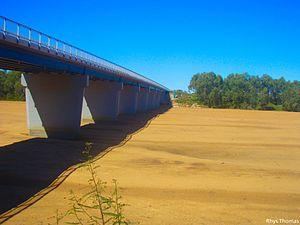
Le Gascoyne est, avec ses 760 km de long, le plus long fleuve d'Australie-Occidentale. Il prend sa source à Wilgoona Hill à 514 m d'altitude à l'ouest de la chaîne Robinson dans le désert de Gibson et se jette dans la baie Shark dans l'Océan Indien à Carnarvon. Il est rejoint par son affluent le Lyon long de 561 km à environ 160 km en amont de son emboucure et, ensemble, ils drainent un bassin versant de 68 326 km². Cette zone se situe entièrement à l'est de la chaîne Kennedy et s'étend à quelque 480 km à l'intérieur des terres.